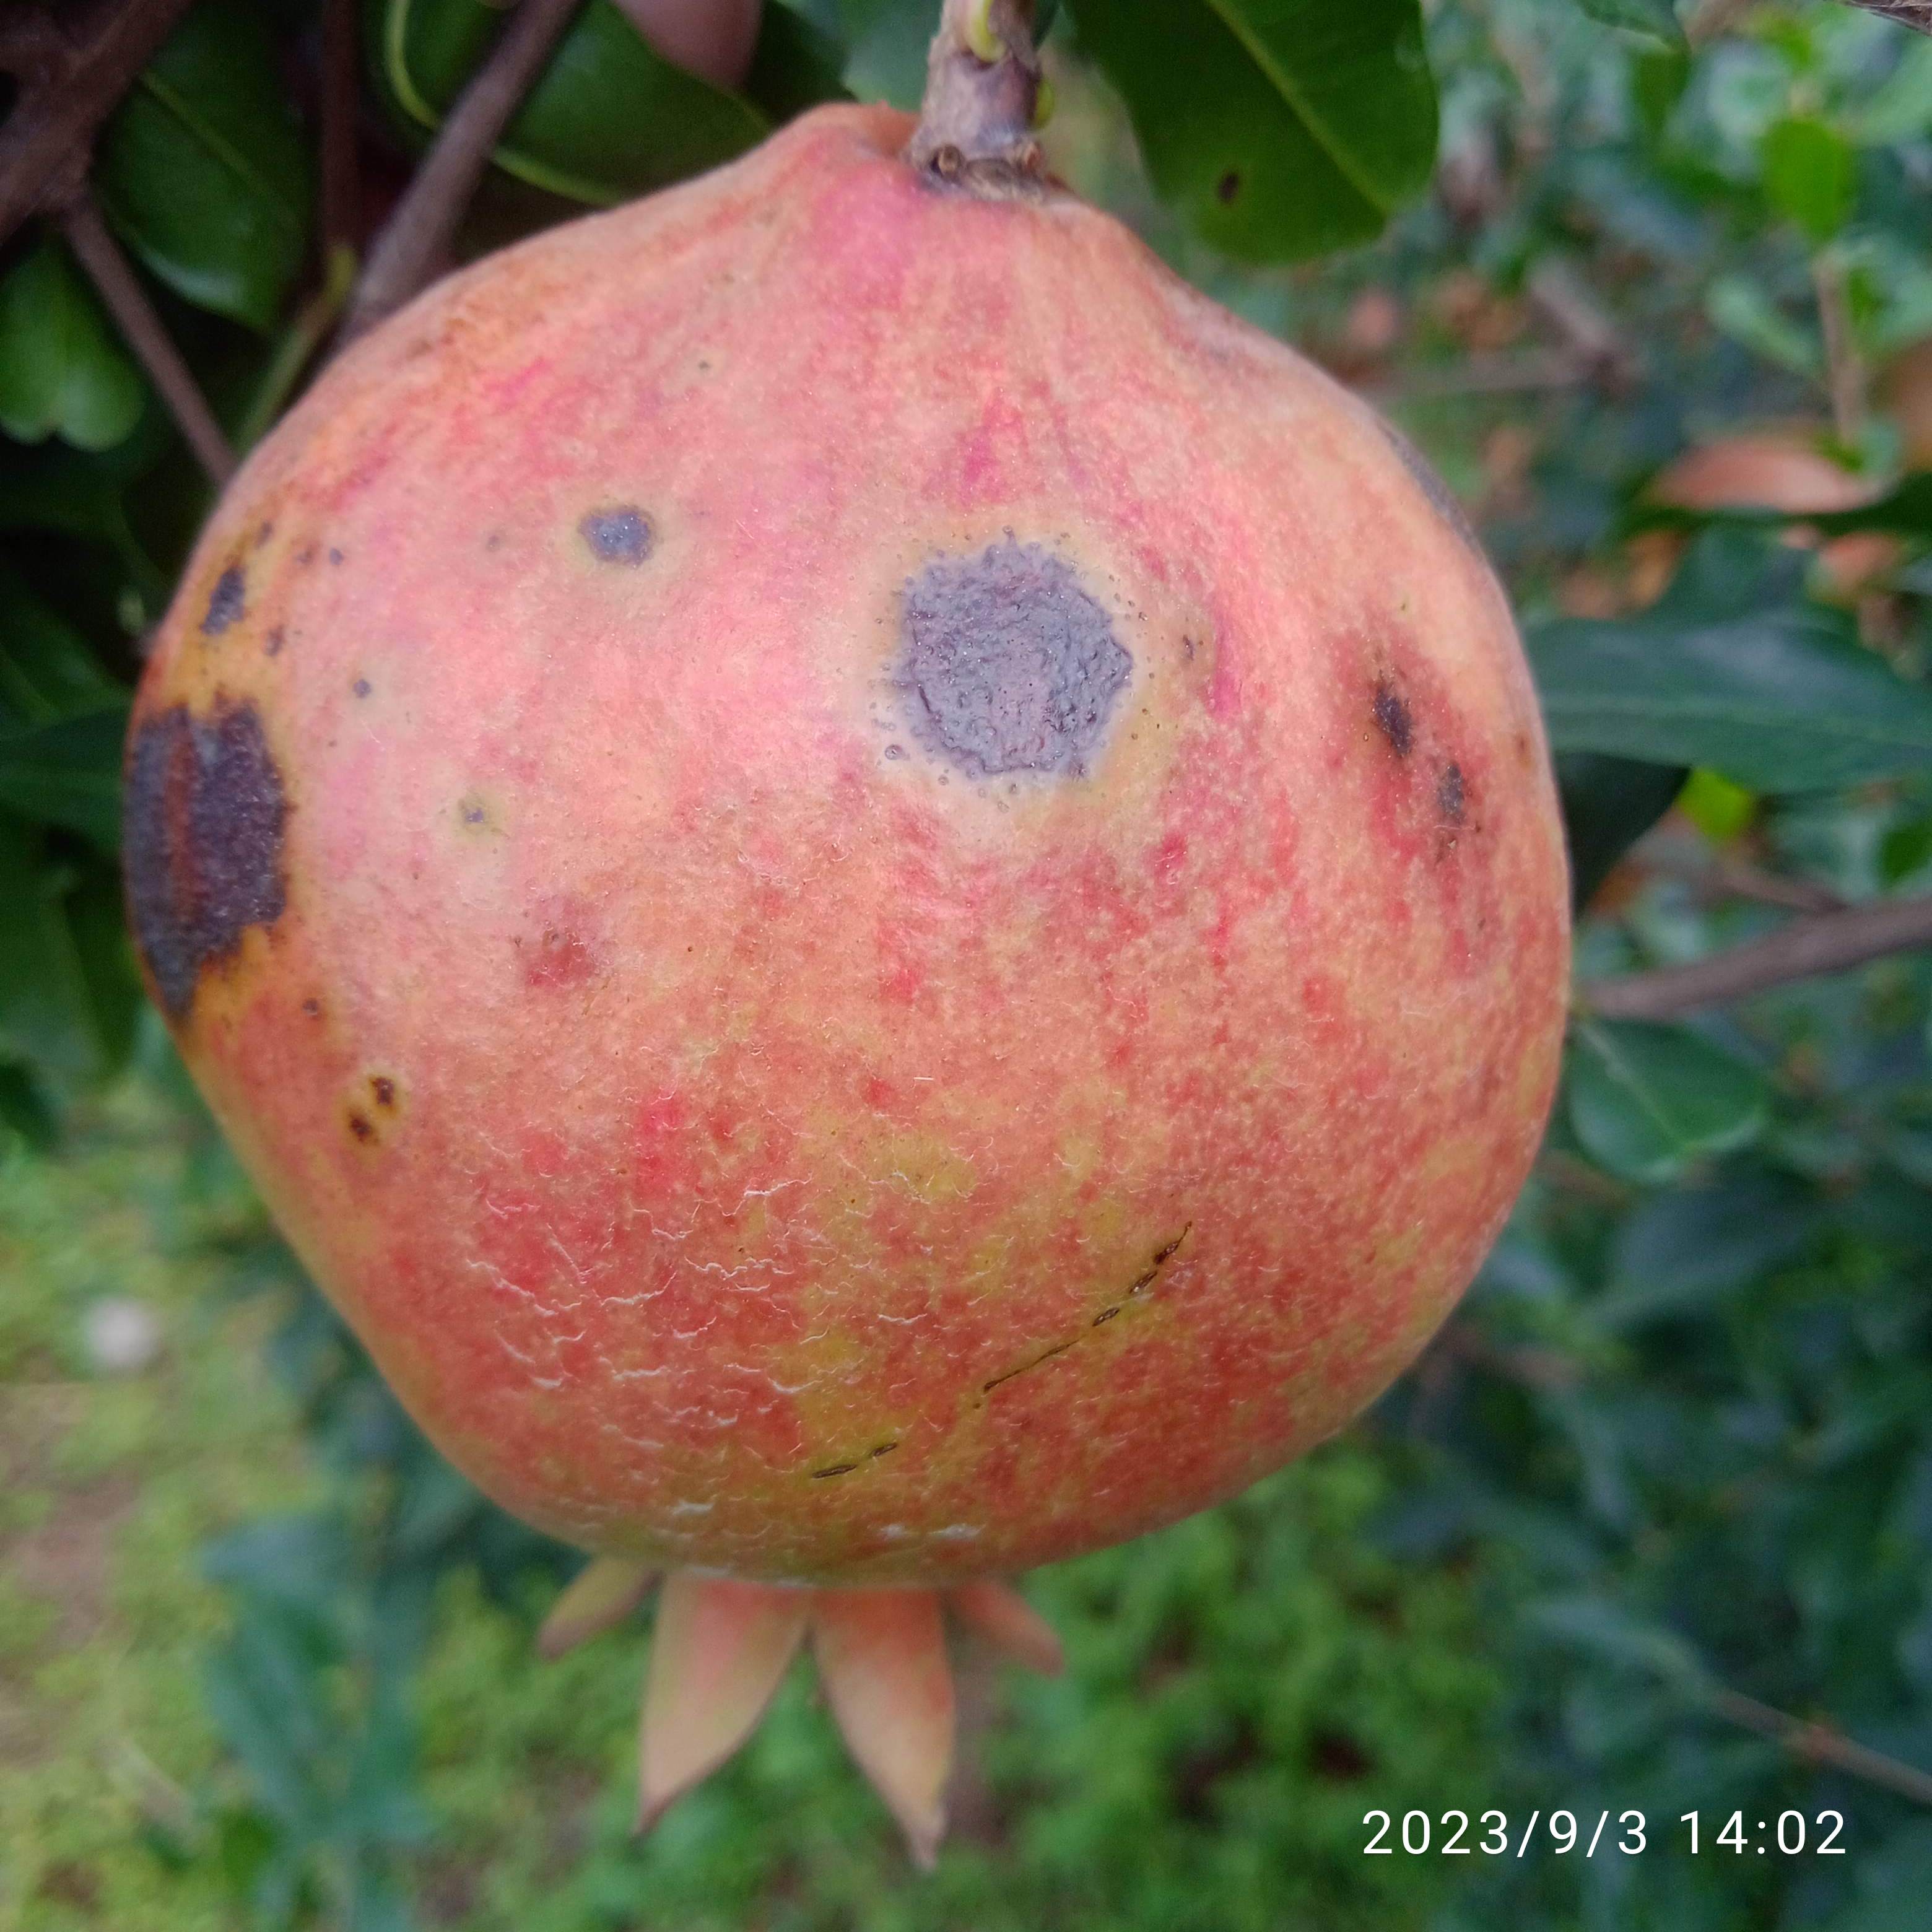
Label: Anthracnose